Vernek

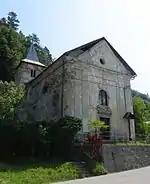
John the Baptist Church

The local church is dedicated to John the Baptist and belongs to the Parish of Hotič in the Roman Catholic Archdiocese of Ljubljana. It was first mentioned in written documents dating to 1250, but the current building dates to the mid-18th century.